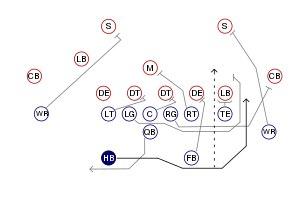
Le Packers sweep, également appelé Lombardi sweep, est une tactique issue du football américain et popularisée par Vince Lombardi, entraîneur des Packers de Green Bay.